Samlor prahal

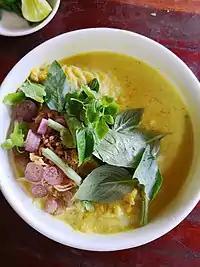
"Samlor prahal" with "num banhchok" noodles

Samlor prahal is a popular Cambodian soup and a staple food of Cambodian villages.